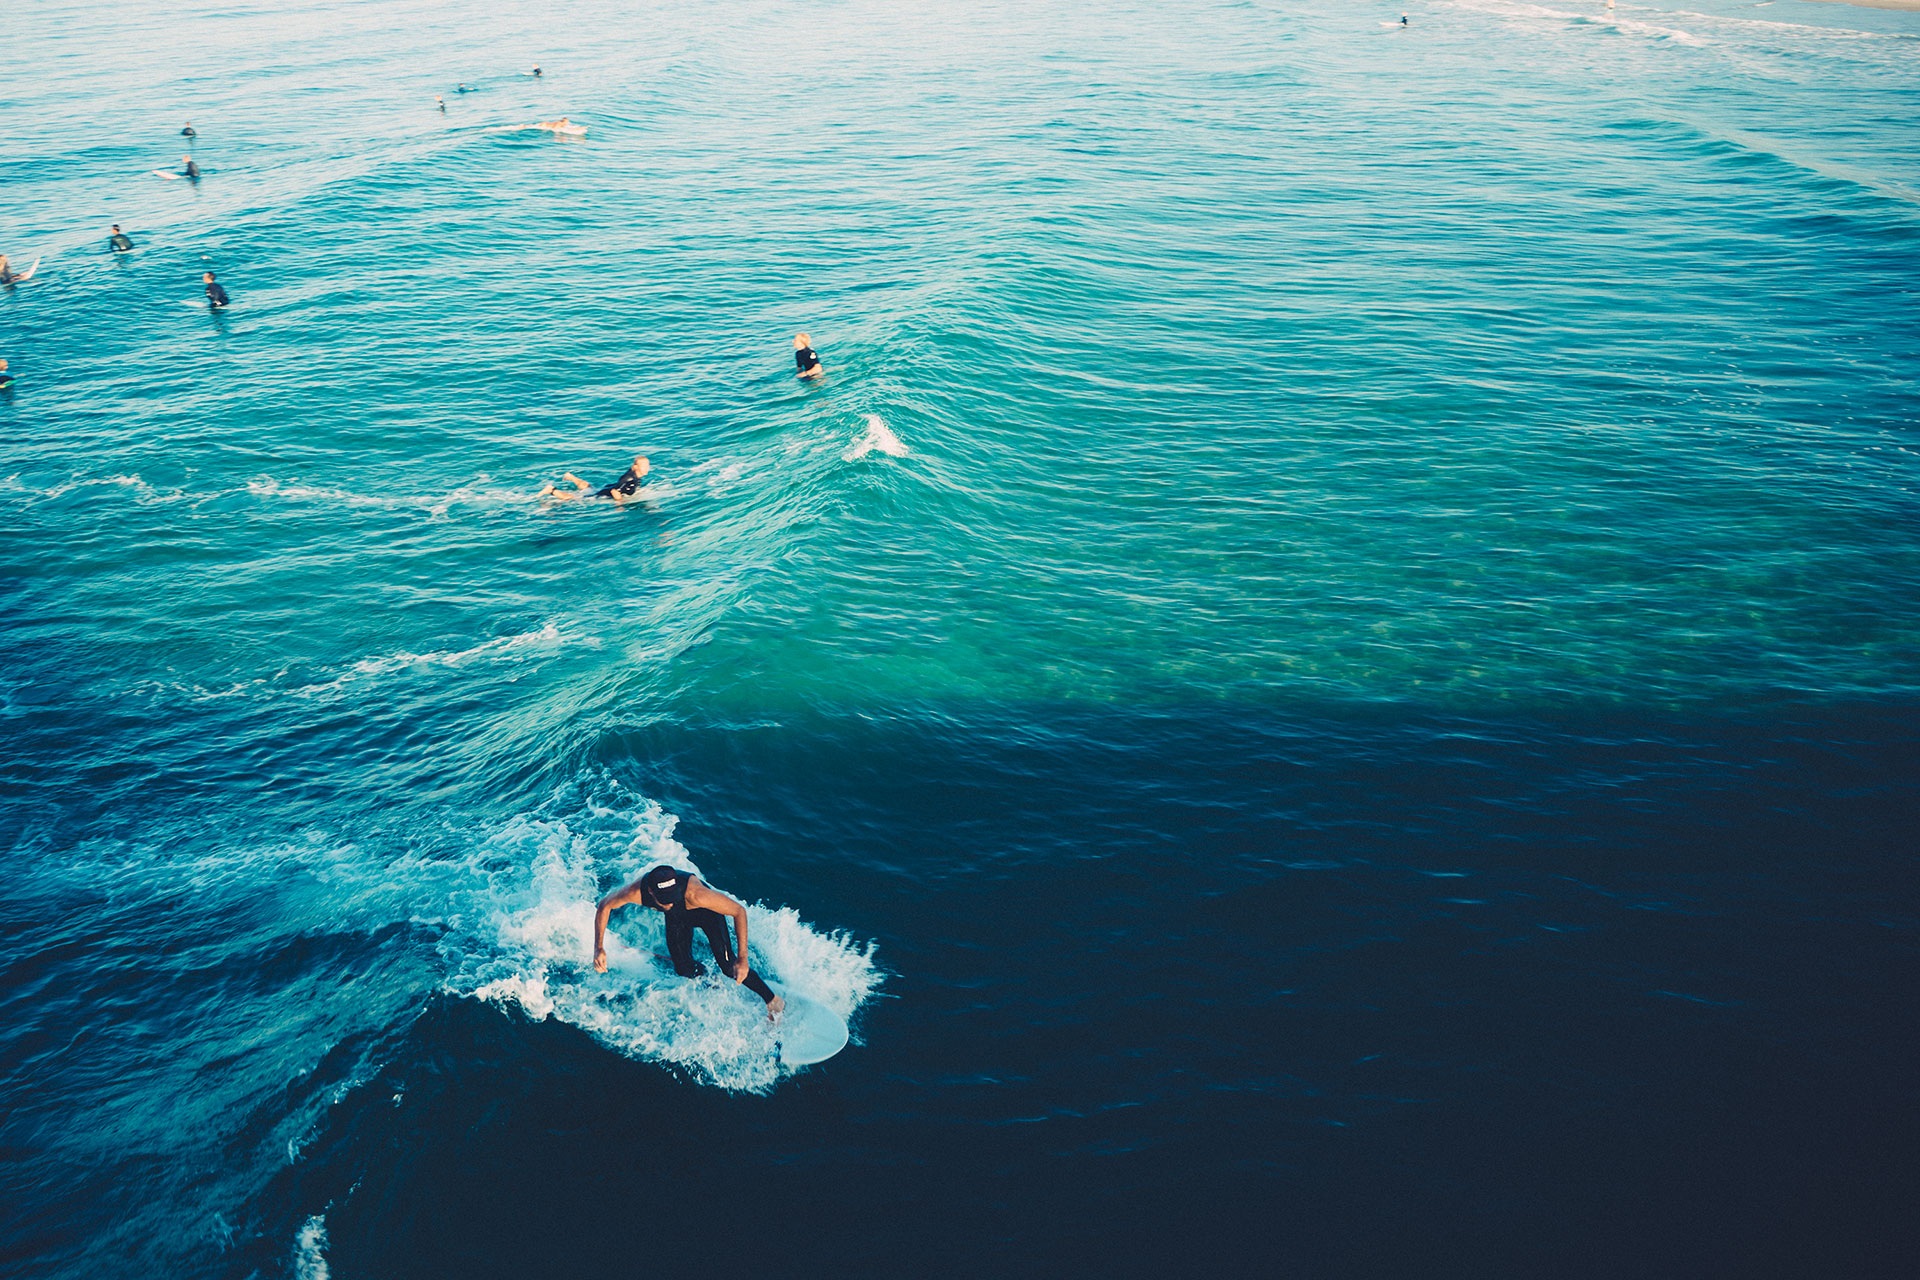
beach, sea, coast, water, nature, ocean, sport, wave, vacation, surfer, recreation, surf, surfing, surfboard, holiday, island, extreme sport, tourism, lifestyle, activity, waves, fun, sports, surfers, water sport, wind wave, boardsport, marine biology